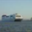
Label: ship